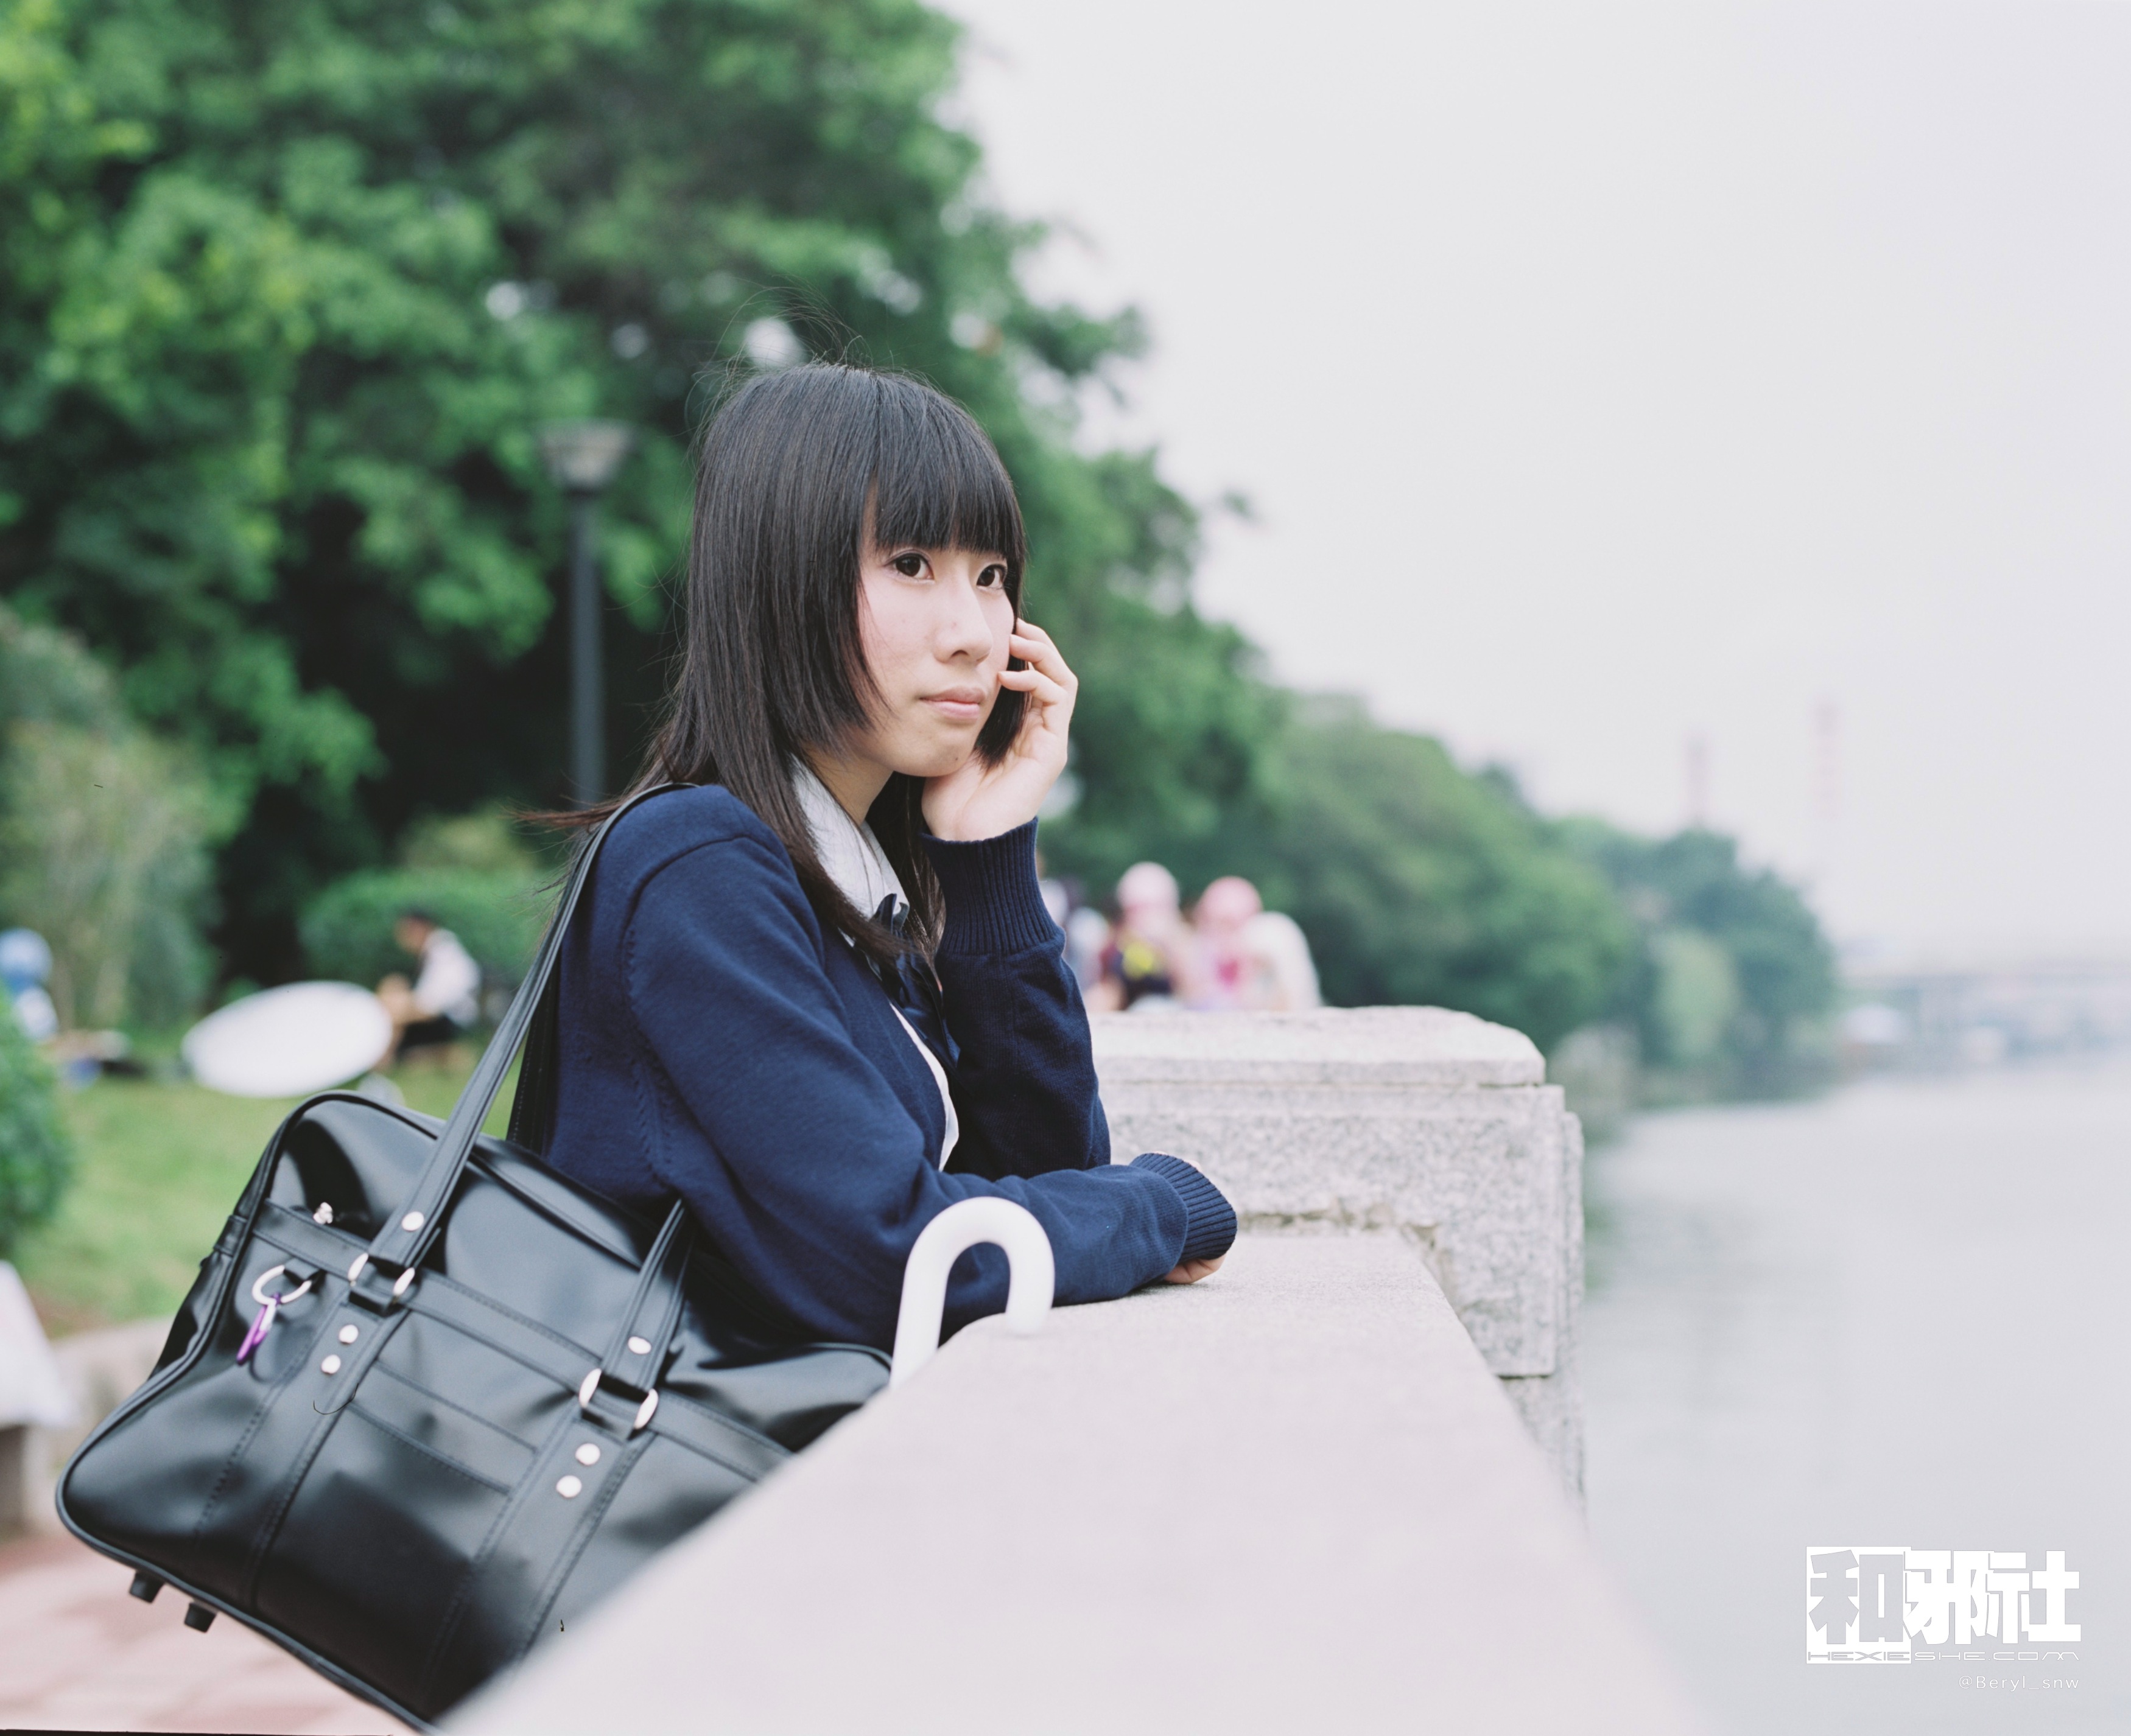
girl, photography, cloudy, cute, film, fujifilm, portrait, model, spring, chinese, youth, sitting, fashion, clothing, face, 2014, dress, darkblue, beauty, uniform, canton, school, 120, f28, schoolgirl, schooluniform, mamiya, 6x7, mediumformat, teen, highschool, 110mm, pro160ns, adsl, rz67, sekor, photo shoot, portrait photography, human positions